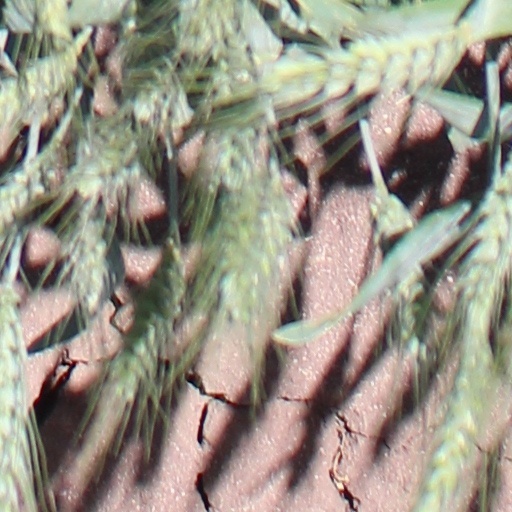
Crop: wheat